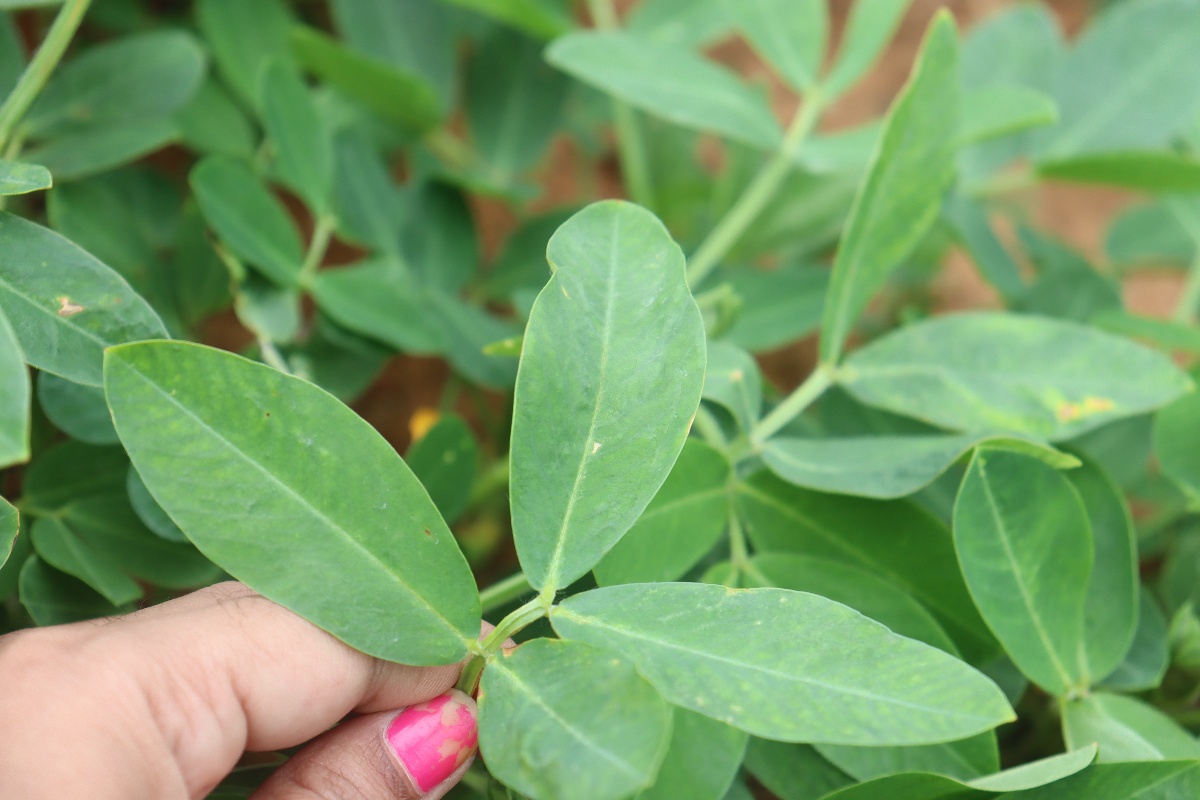
Label: healthy leaf